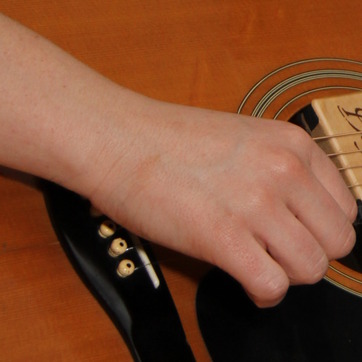
Material: skin